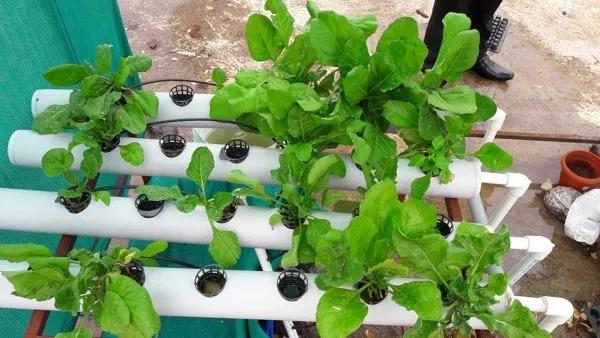
Kilimo cha kisasa ambapo mboga ya majani imepandwa kwenye mabomba yenye rangi nyeupe kupitisha maji na virutubisho bila kutumia udongo, hii huongeza ufanisi wa uzalishaji na kipato kwa wakulima.